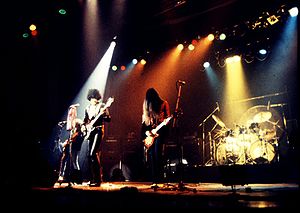
Thin Lizzy
Thin Lizzy Live i Oslo, 8. august 1977
Thin Lizzy er et hard rock-band, som blev dannet i Dublin, Irland, i 1969.